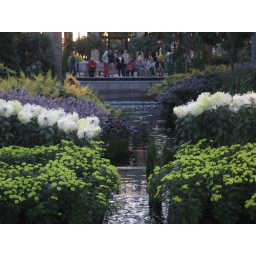
White, yellow and blue chrysanthemums line the waterfalls in the new wing of the Conservatory.